Jujutsu

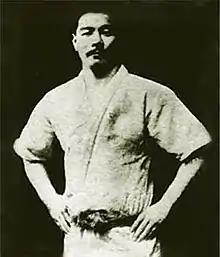
Mitsuyo Maeda

Modern judo is a classic example of a sport that is derived from jujutsu. Many who study judo believe as Kanō did, that judo is not a sport but a self-defense system creating a pathway towards peace and universal harmony. Another layer removed, some popular arts had instructors who studied one of these jujutsu derivatives and later made their own derivative succeed in the competition. This created an extensive family of martial arts and sports that can trace their lineage to jujutsu in some part.